Assyrian Church of the East

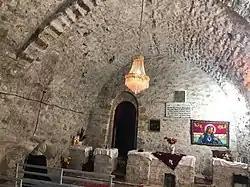
Mar Toma church near Urmia, Iran

During the patriarchal tenure of Shemon VII Ishoyahb (1539–1558), who resided in the ancient Rabban Hormizd Monastery near Alqosh, an internal dissent occurred over several issues, including the question of hereditary succession to the patriarchal throne, and the question of union with the Catholic Church. By that time, Franciscan missionaries had already gained some influence over several local communities, and they took an active role in organizing the opposition to the Patriarch at that time. By the end of 1552, a pro-Catholic party had been organized in Mosul under the leadership of the priest Yohannan Sulaqa, who decided to legitimize his position by traveling to Rome and seeking confirmation by Pope Julius III (1550–1555).